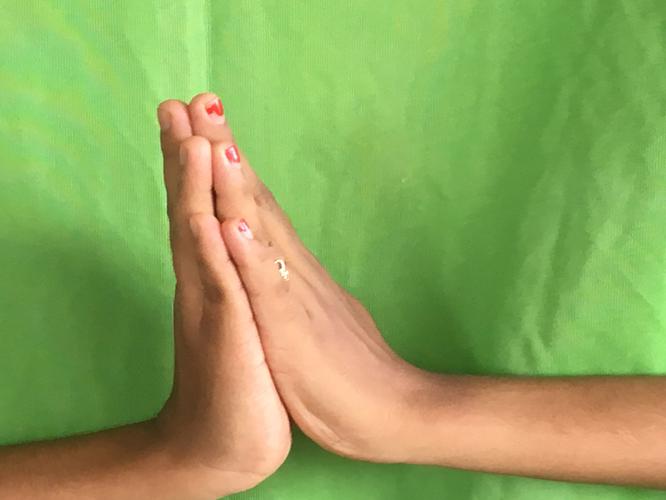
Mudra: Anjali
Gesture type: double_hand